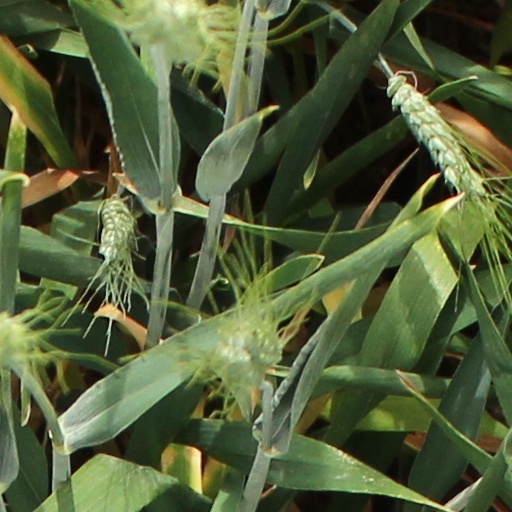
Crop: wheat